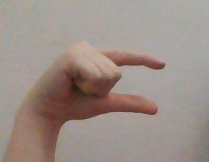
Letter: dal